Kurs (docking navigation system)

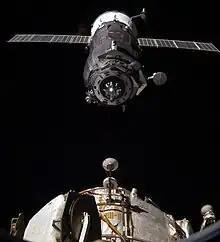
The Progress vehicle docking to the Pirs module using the Kurs-A docking system

Kurs is an automated system for docking spacecraft used by the Soviet and later the Russian space program. The system is primarily used by Progress cargo spacecraft, Soyuz spacecraft and to dock new modules to the Russian Orbital Segment of the International Space Station. The radio-based control system was developed by the Research Institute of Precision Instruments in Moscow before 1985 and initially manufactured by the Kiev Radio Factory. Kurs is now manufactured in Russia.